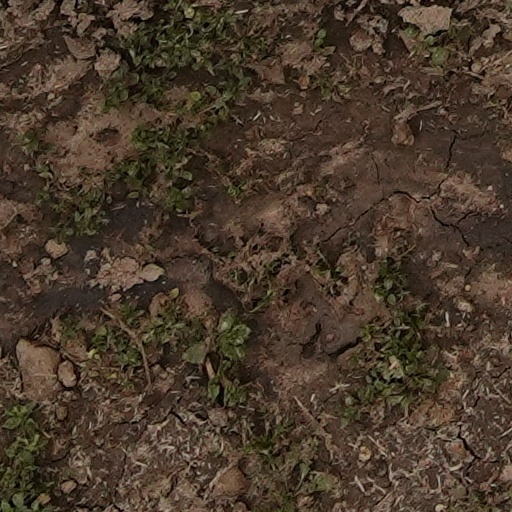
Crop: wheat